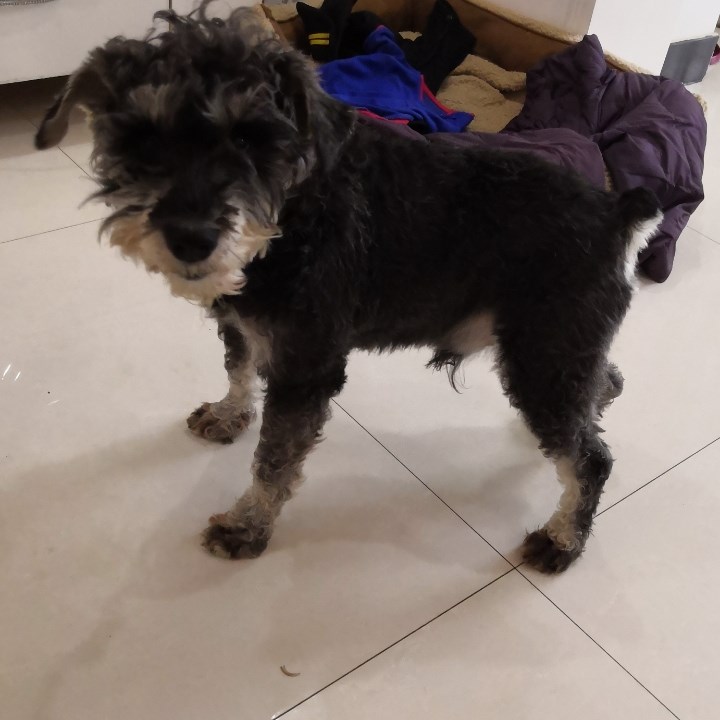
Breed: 2342-n000102-miniature_schnauzer